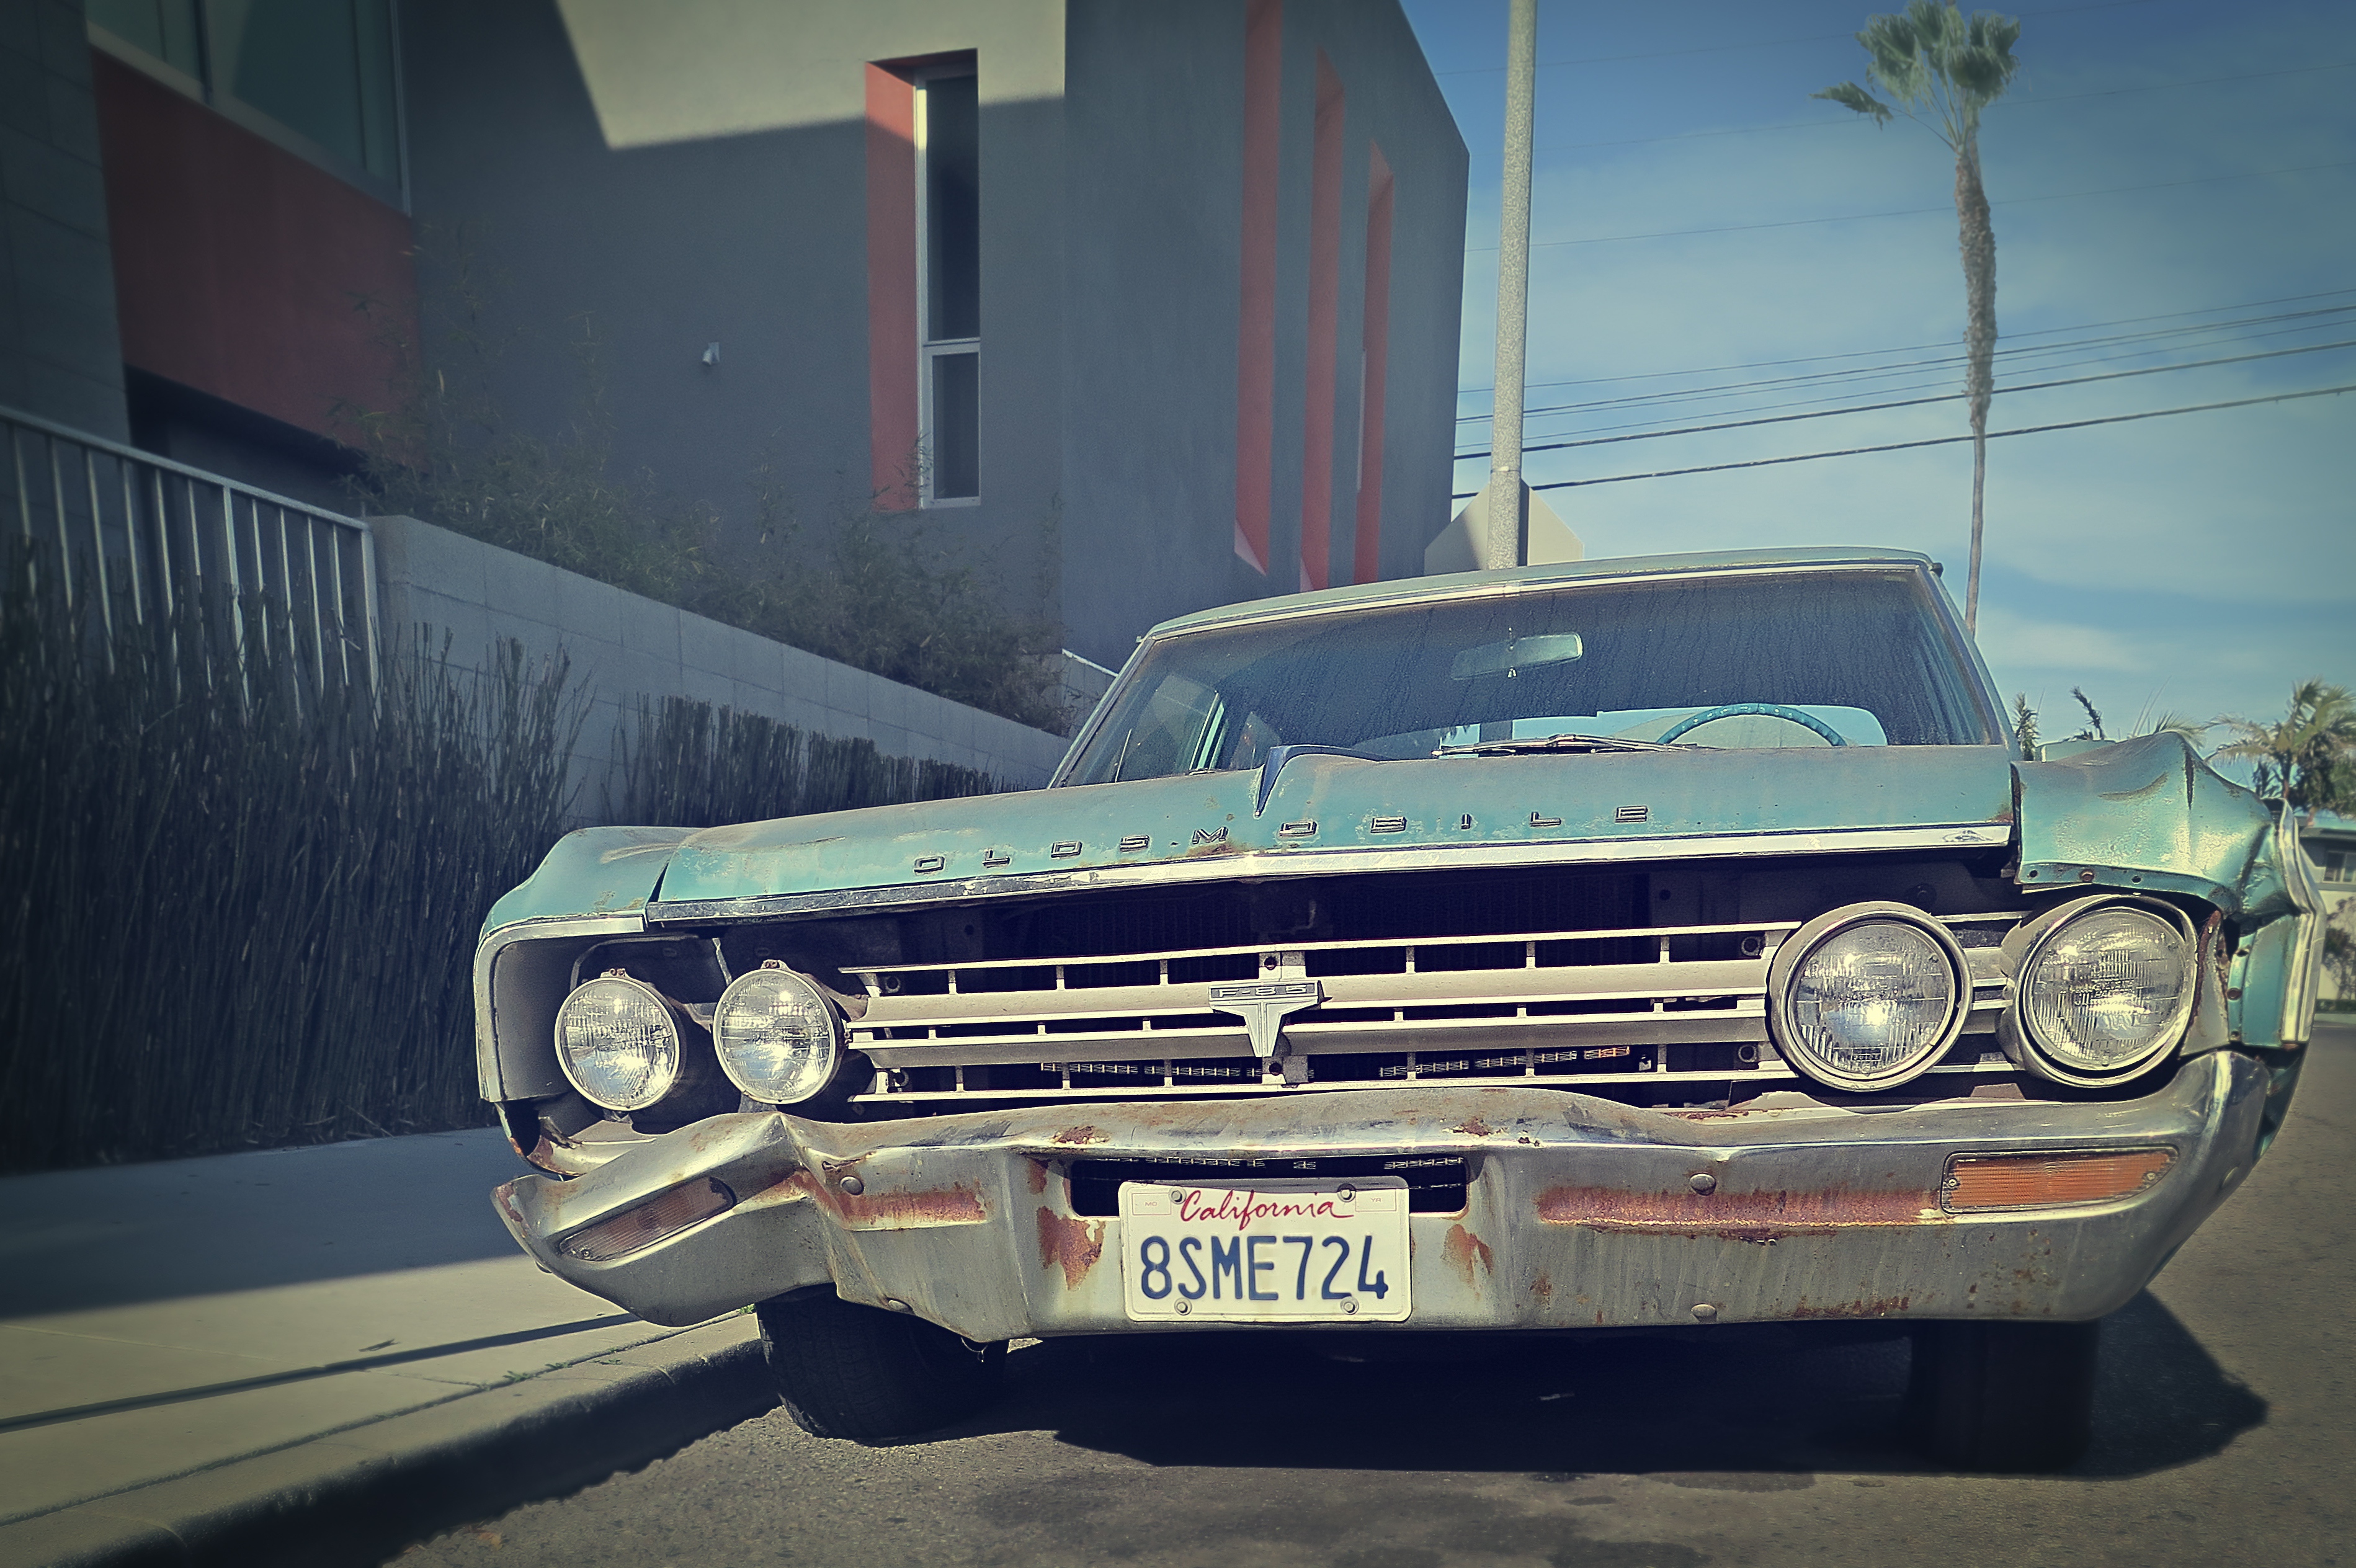
land vehicle, car, motor vehicle, vehicle, classic car, full size car, automotive design, classic, sedan, bumper, hardtop, coupe, hood, muscle car, headlamp, convertible, vintage car